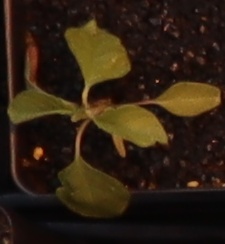
Label: Palmer Amaranth